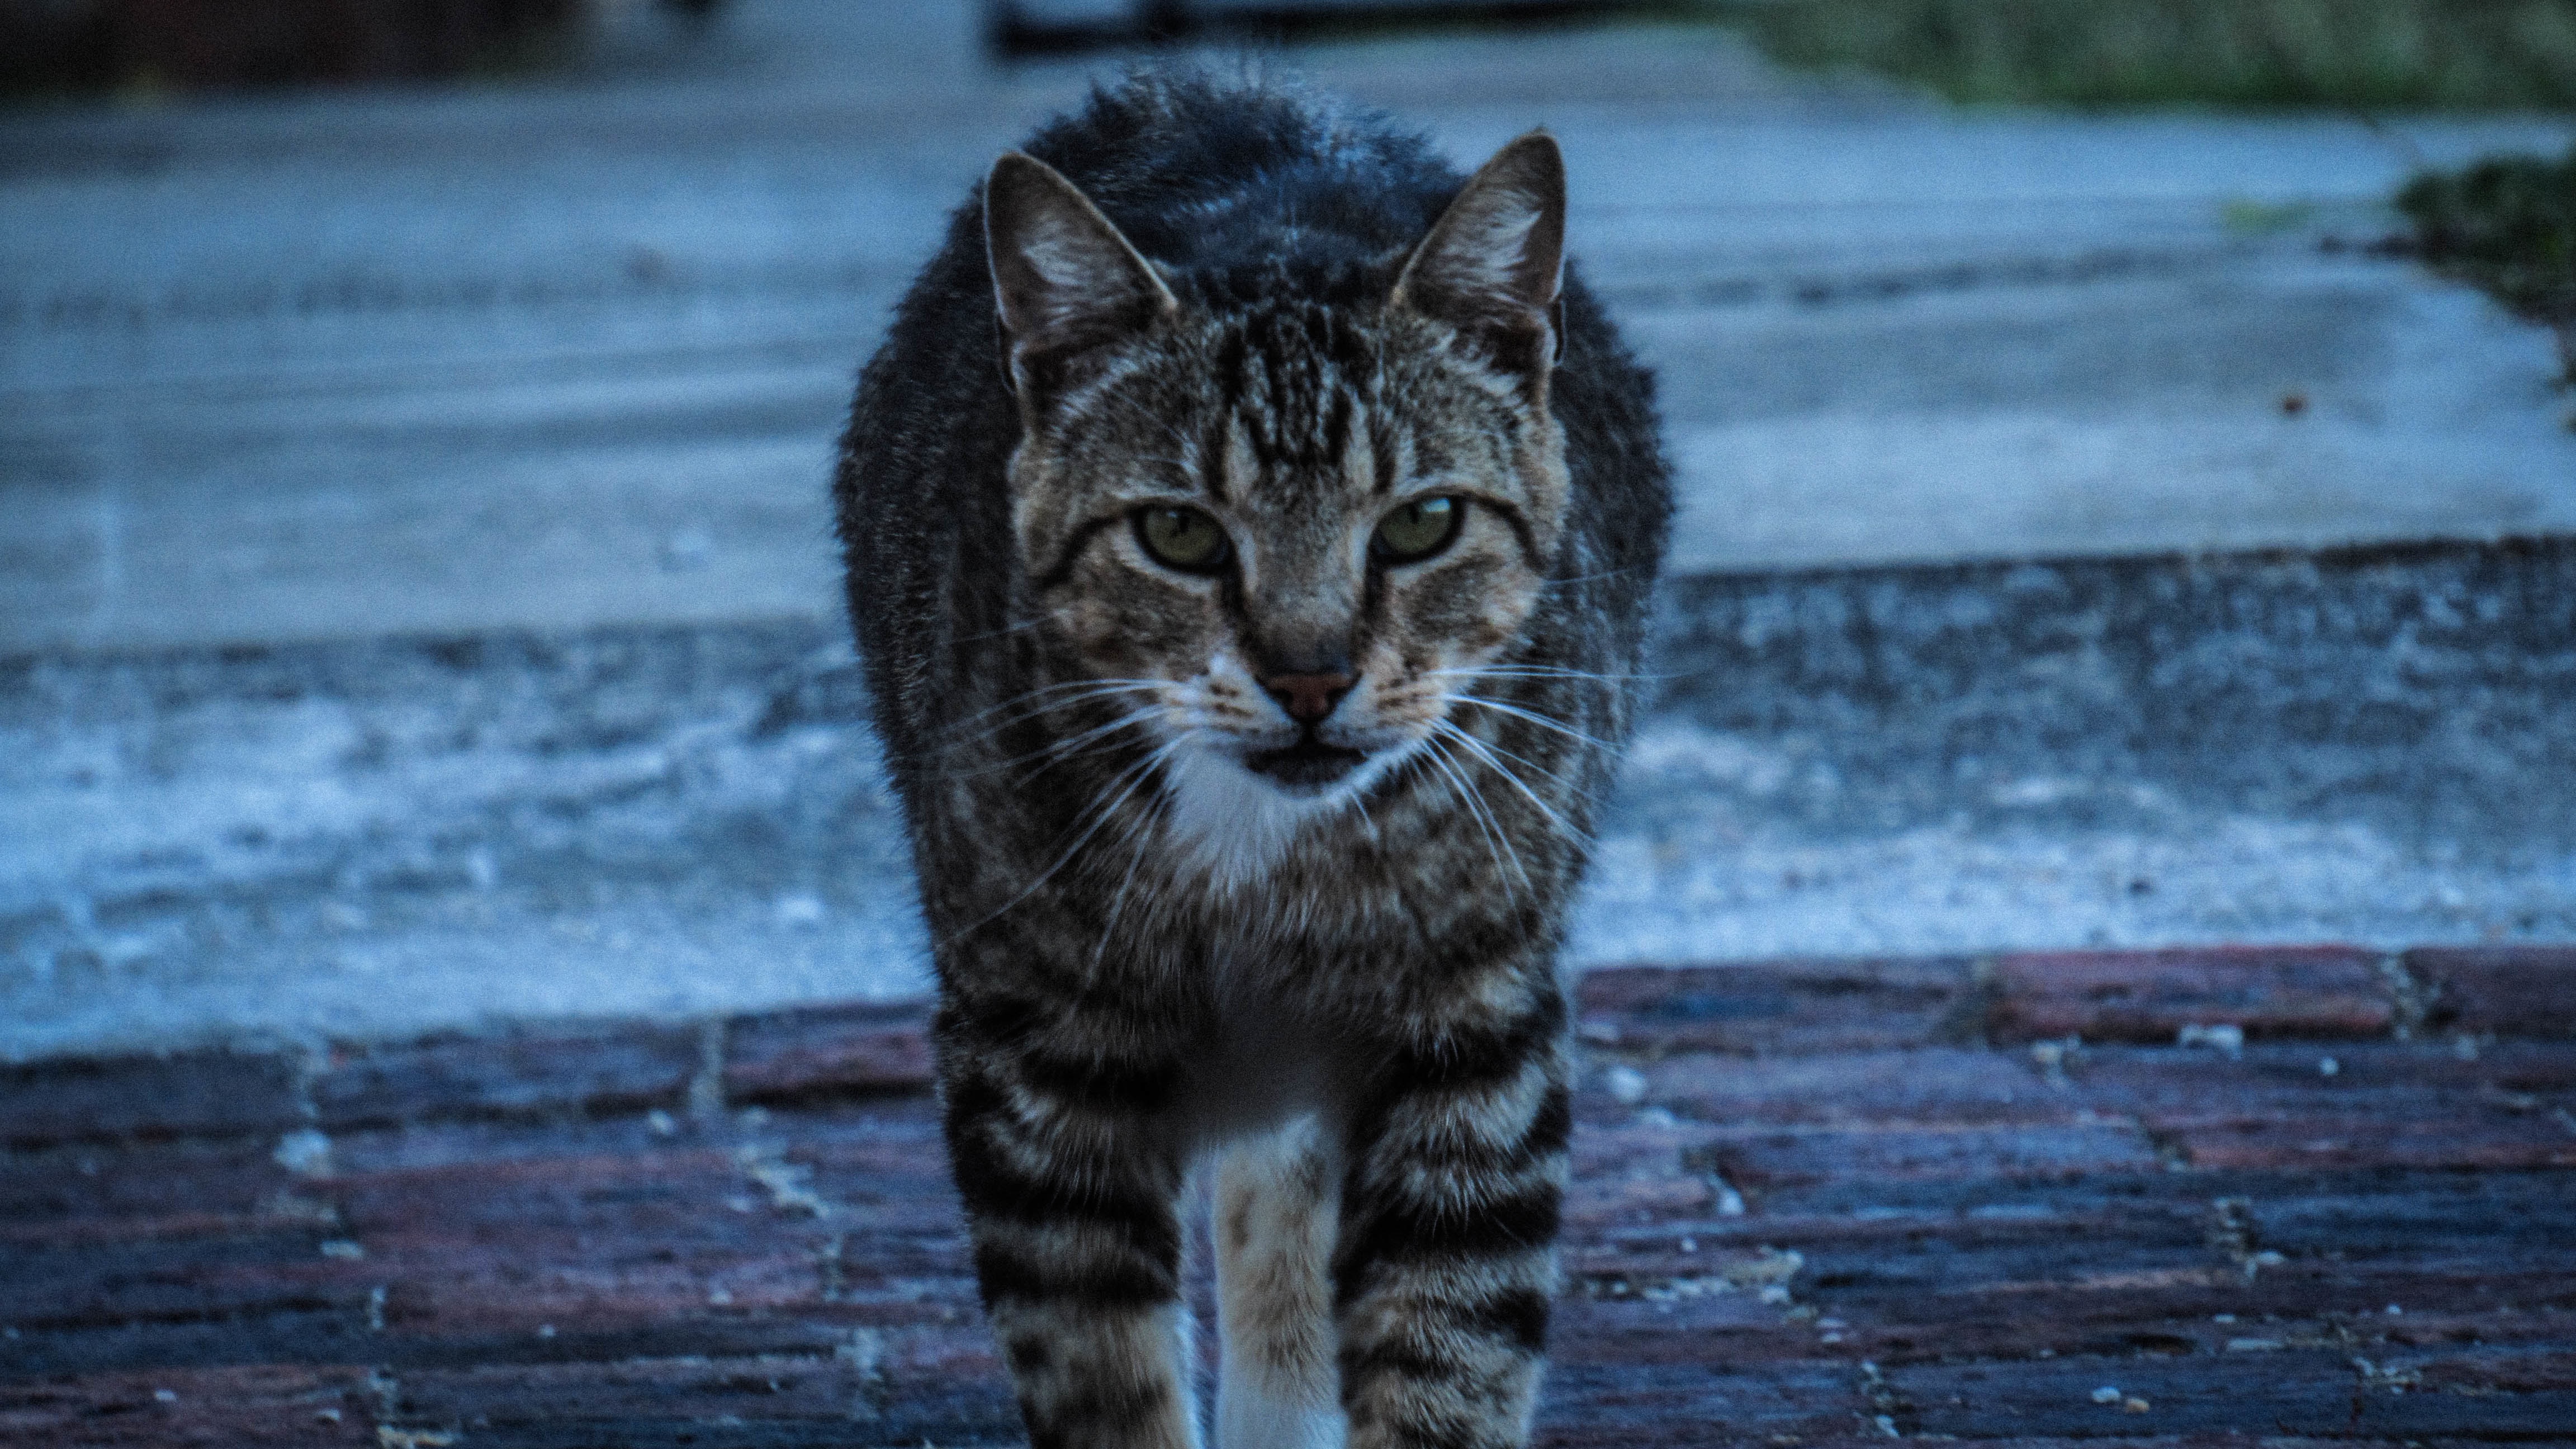
black and white, wildlife, cat, mammal, monochrome, fauna, whiskers, vertebrate, lynx, bobcat, wild cat, small to medium sized cats, cat like mammal